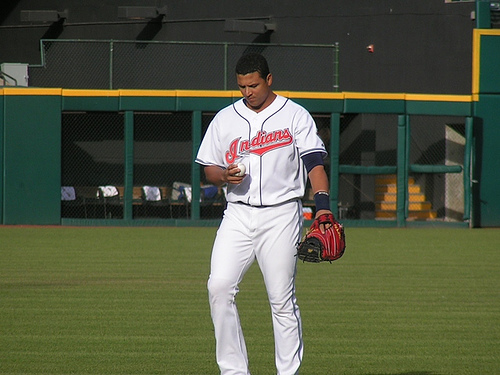
một cầu thủ ném bóng đang cầm quả bóng và bước đi ở trên sân